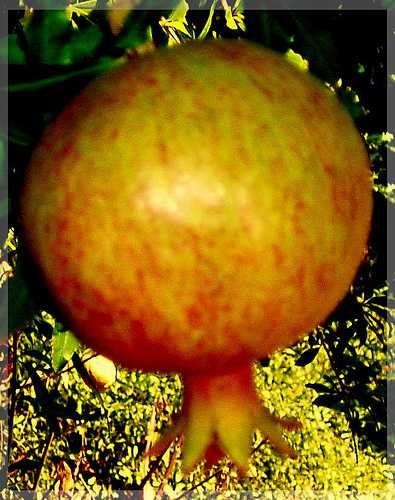
Label: Pomegranate